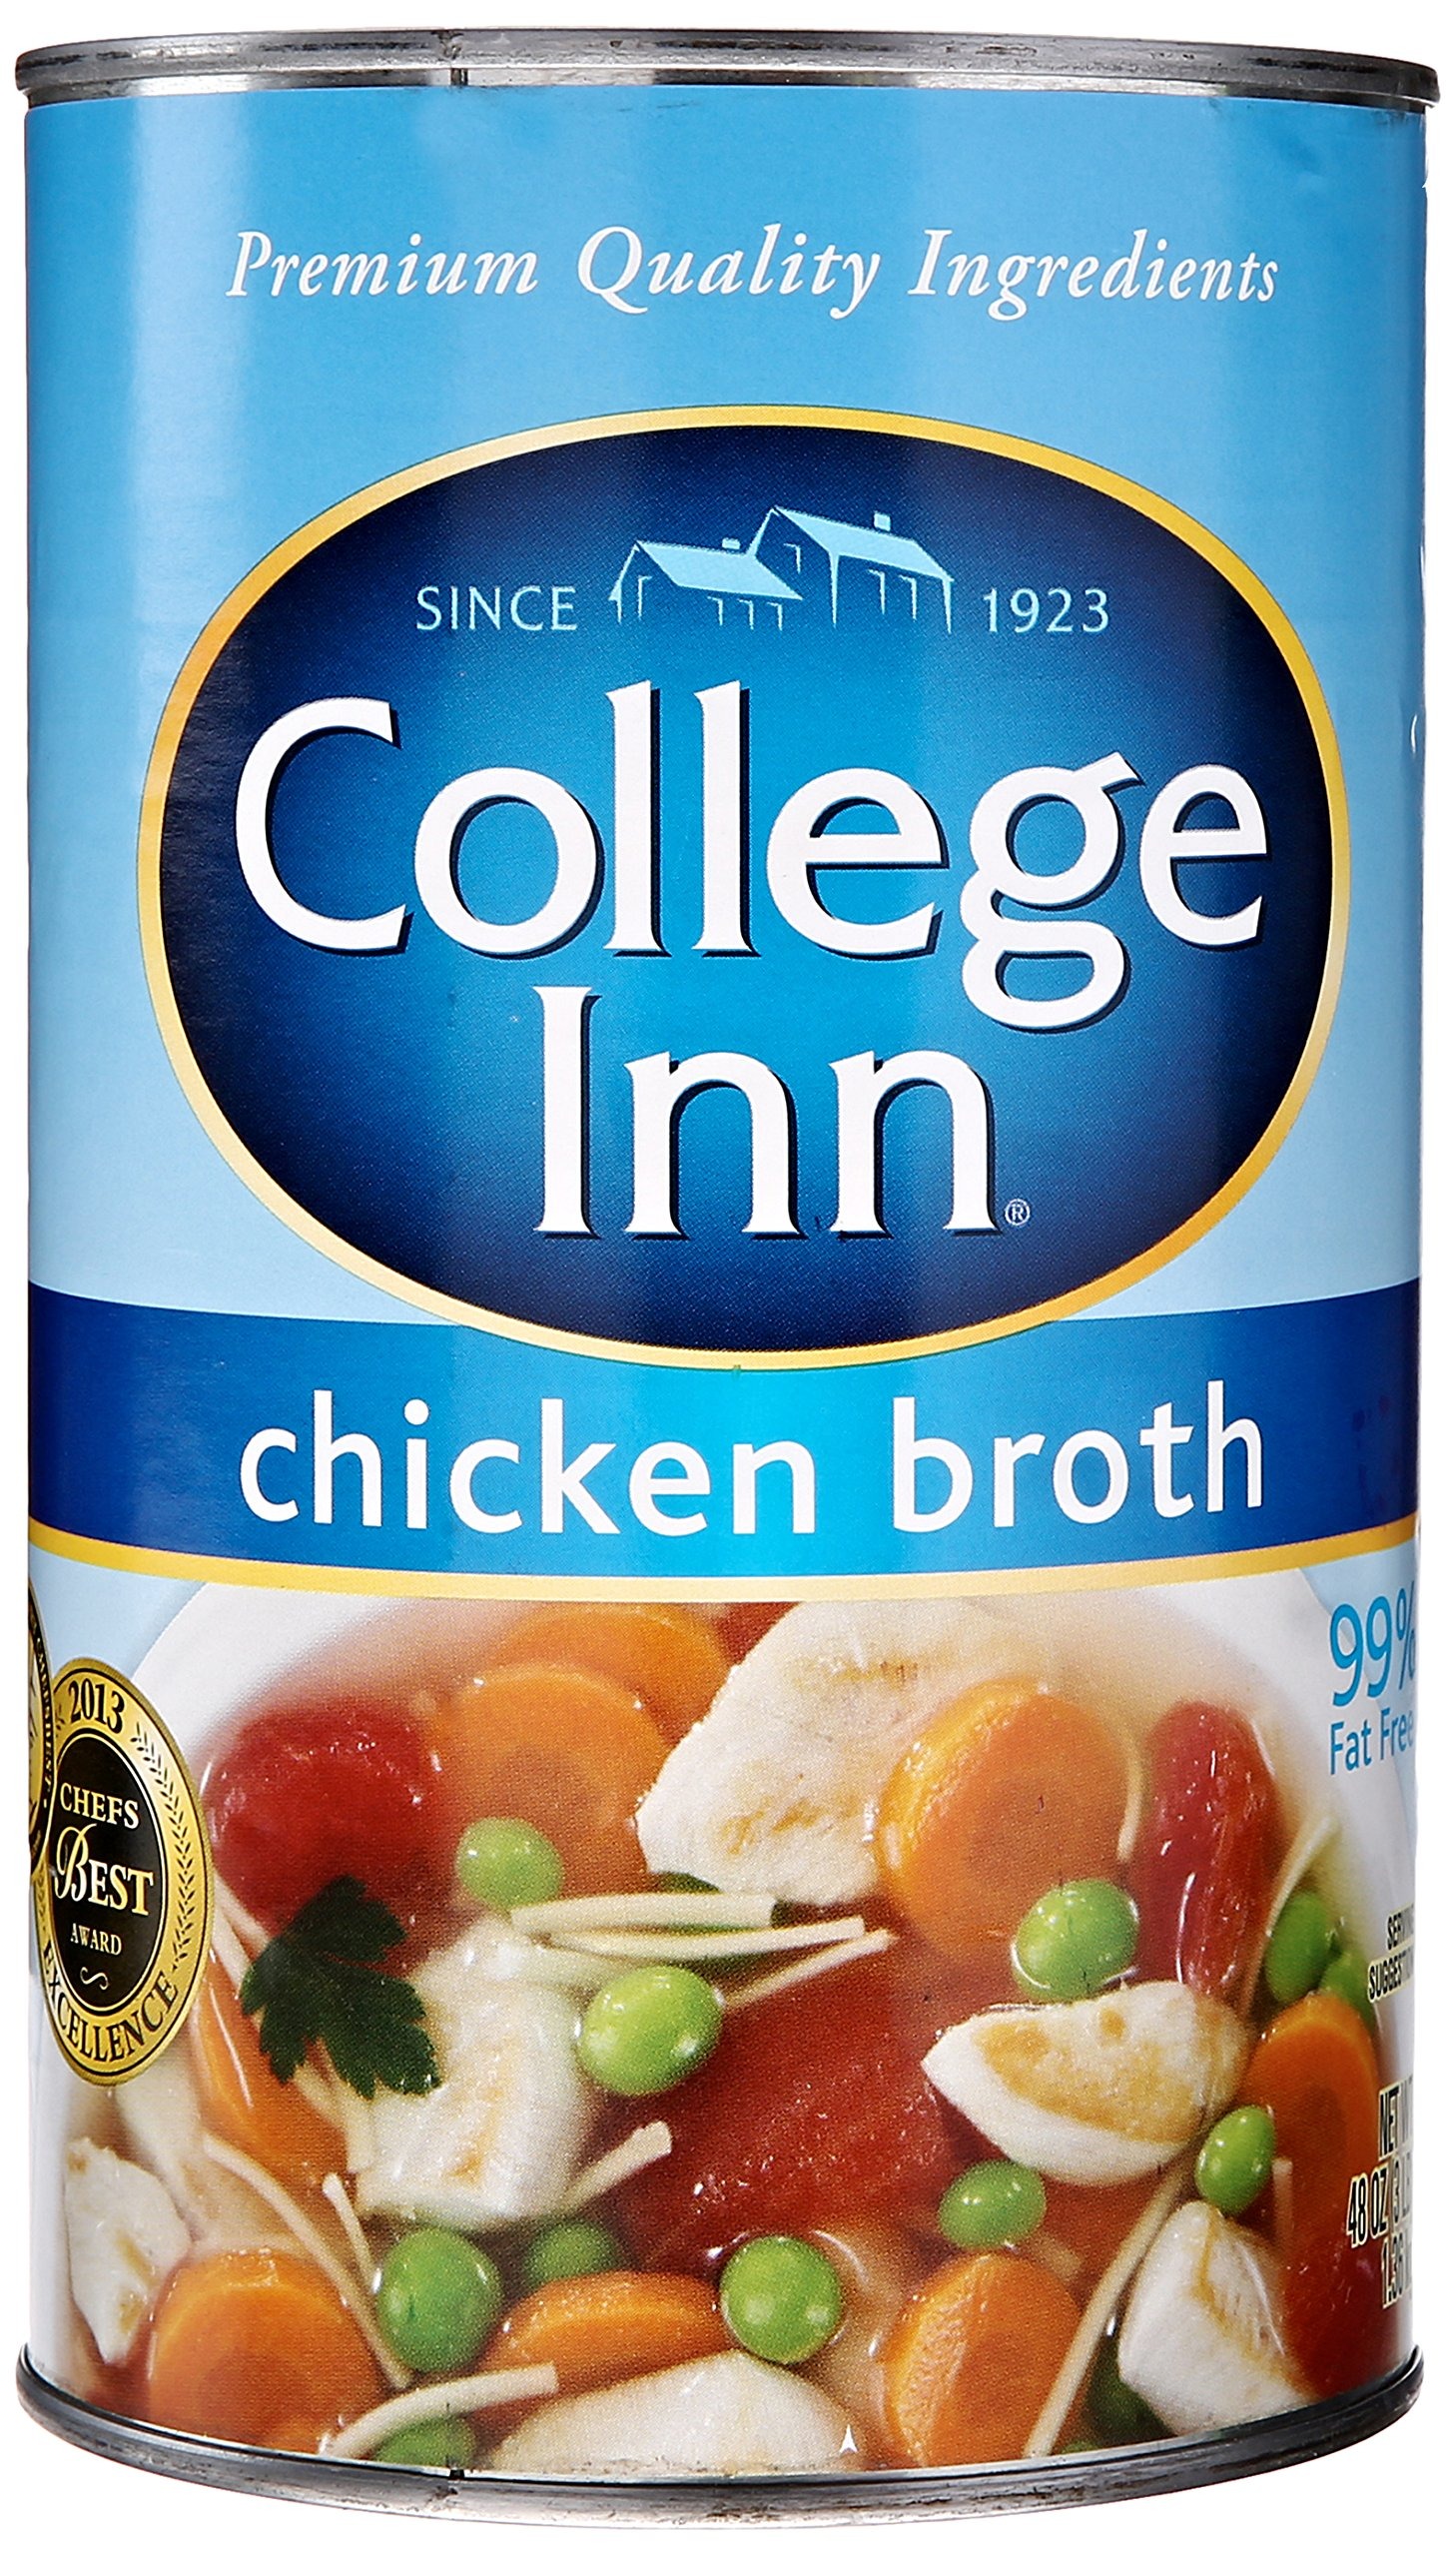
Item Name: College Inn Chicken Broth, 48-Ounce (Pack of 4)
Bullet Point 1: A classic combination of flavors of plump chicken, tender veggies and just the right herbs and spices
Bullet Point 2: 99% fat free
Bullet Point 3: Available in cans and convenient resealable cartons—use just as much as you need and save the rest for later
Value: 192.0
Unit: Ounce

Price: 7.425